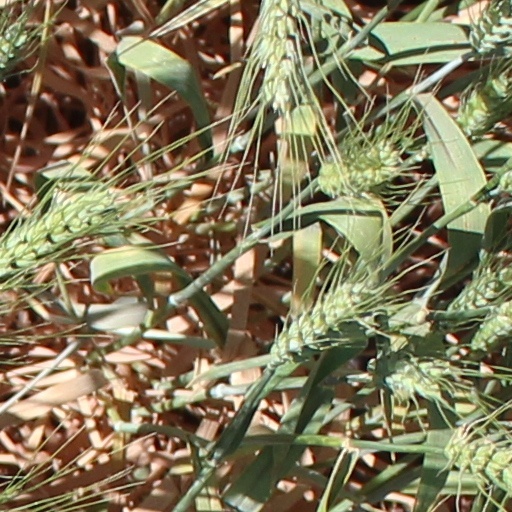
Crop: wheat